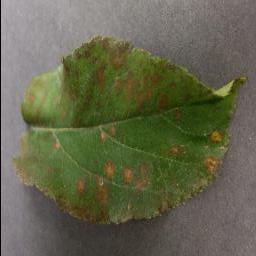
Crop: apple
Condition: cedar_rust